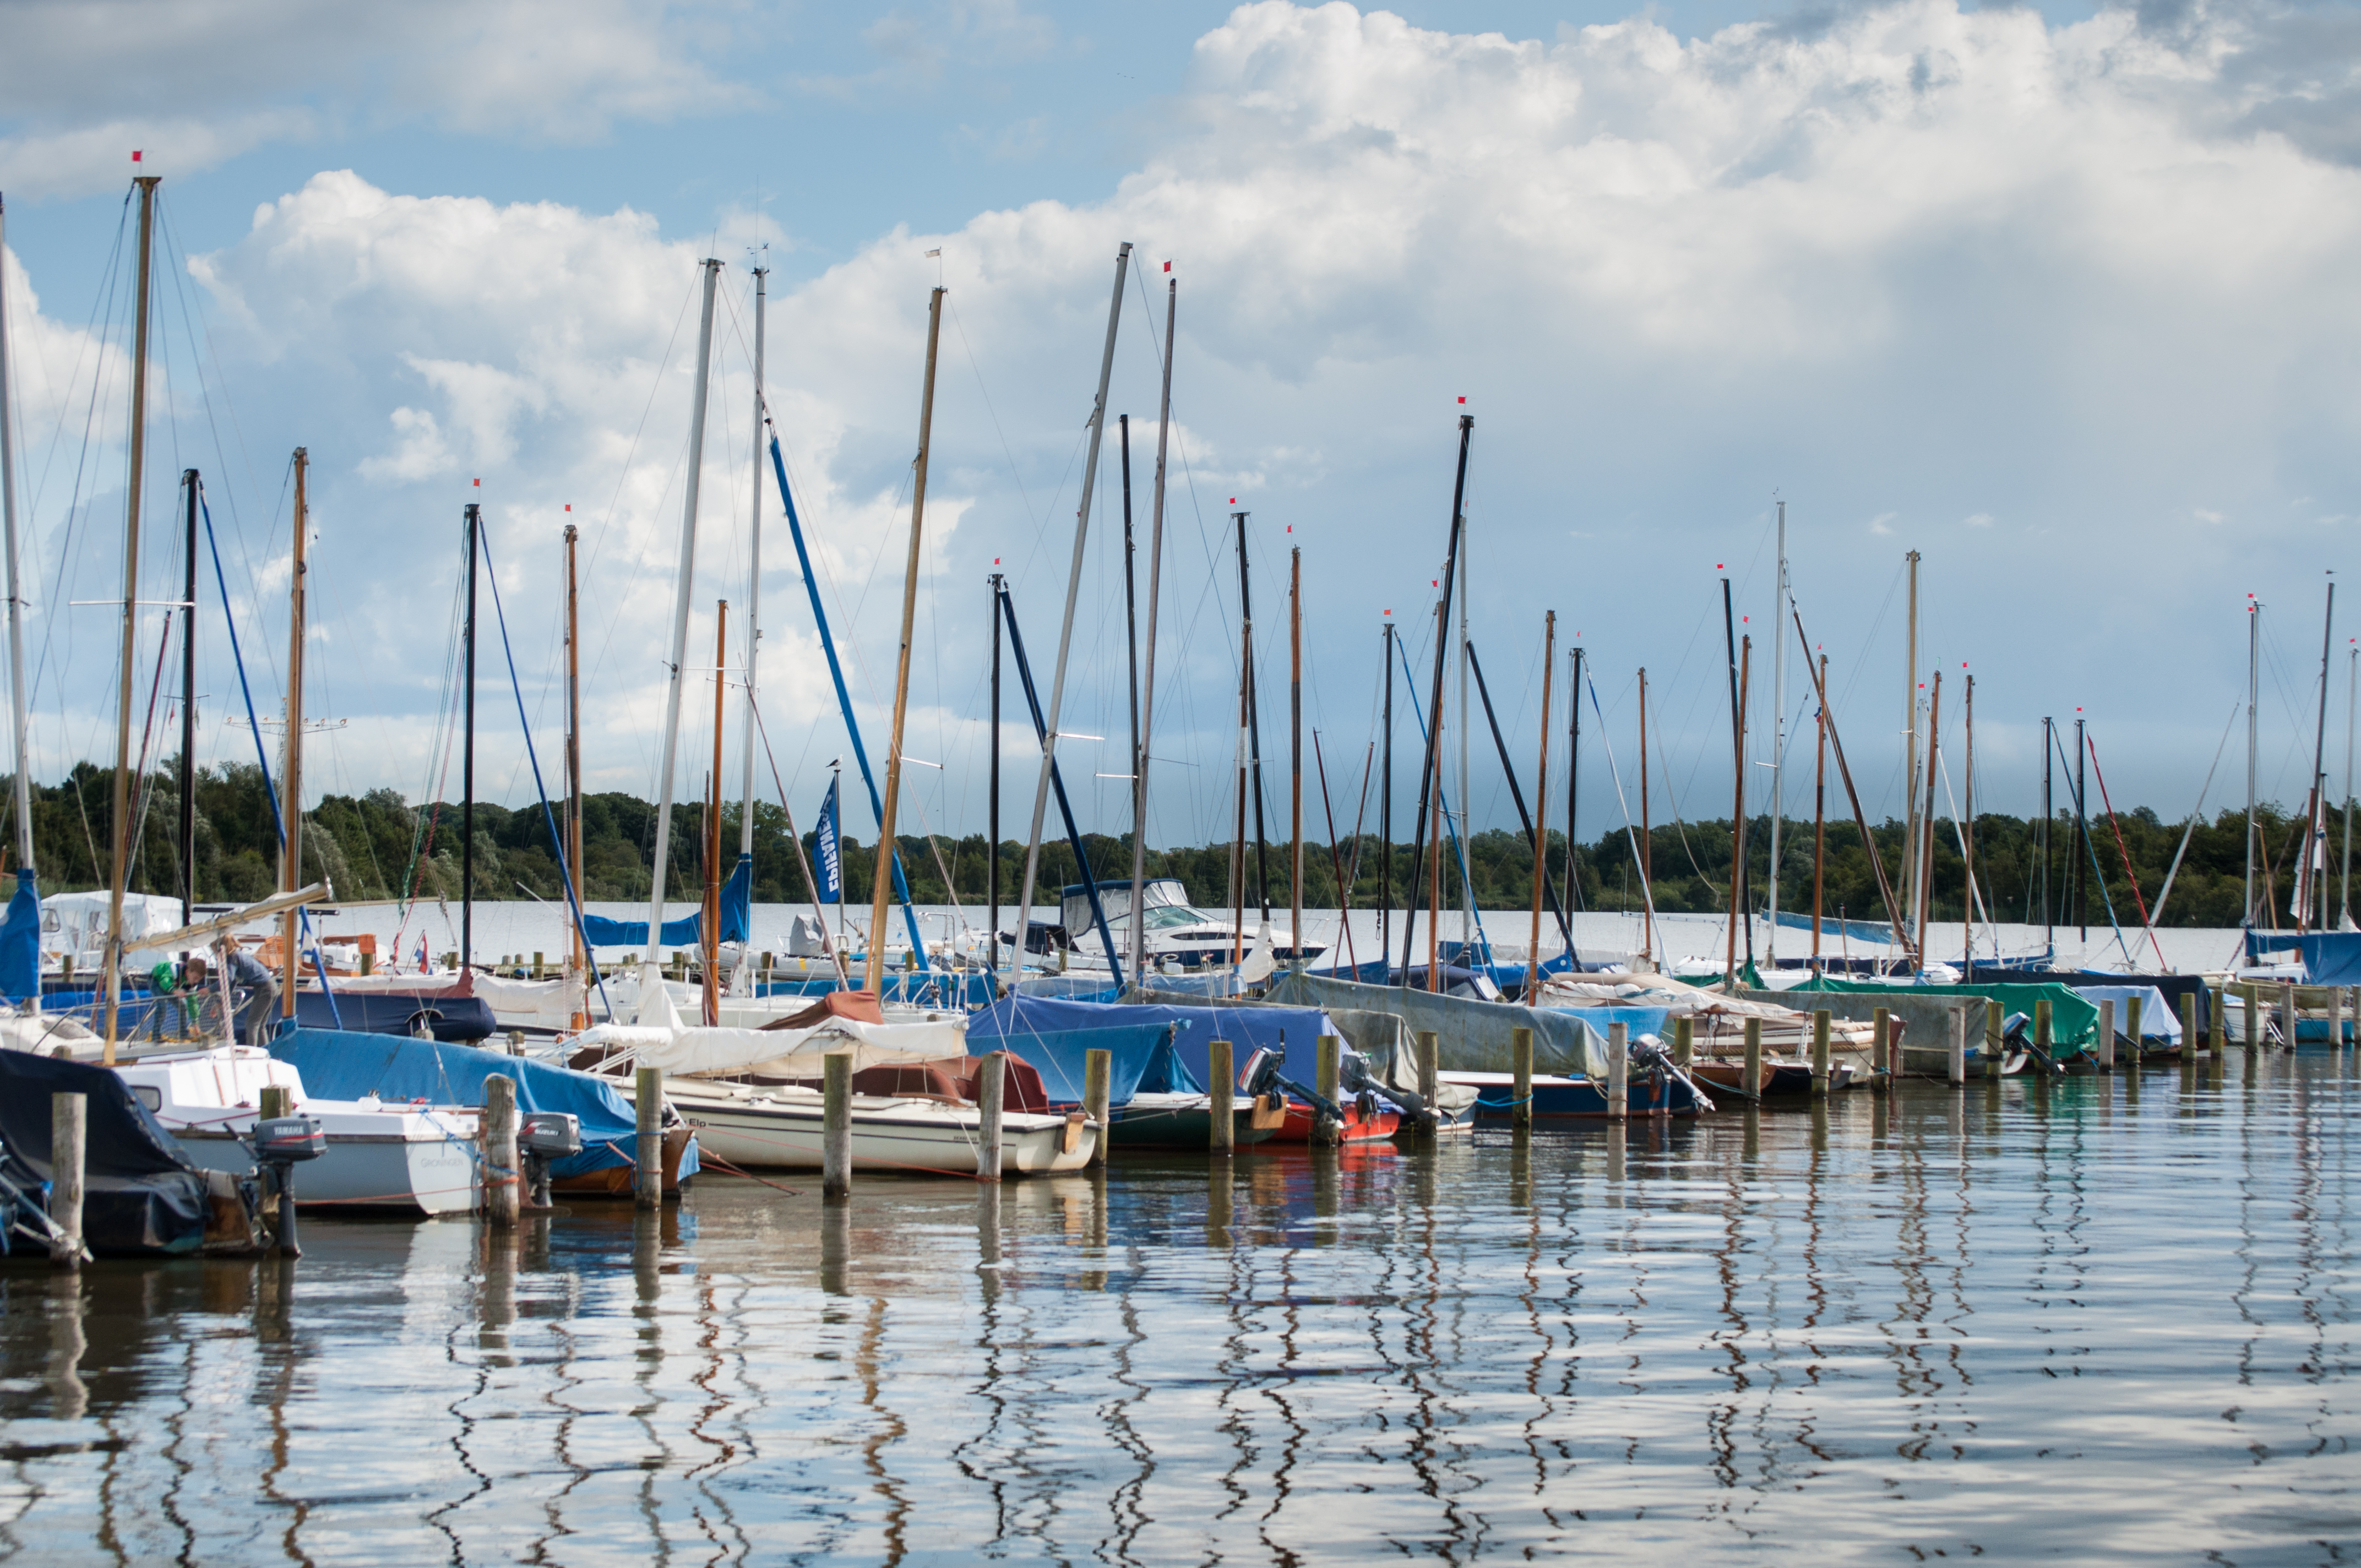
sea, dock, boat, lake, vehicle, mast, bay, harbor, harbour, marina, port, sailboat, boats, watercraft, sailboats